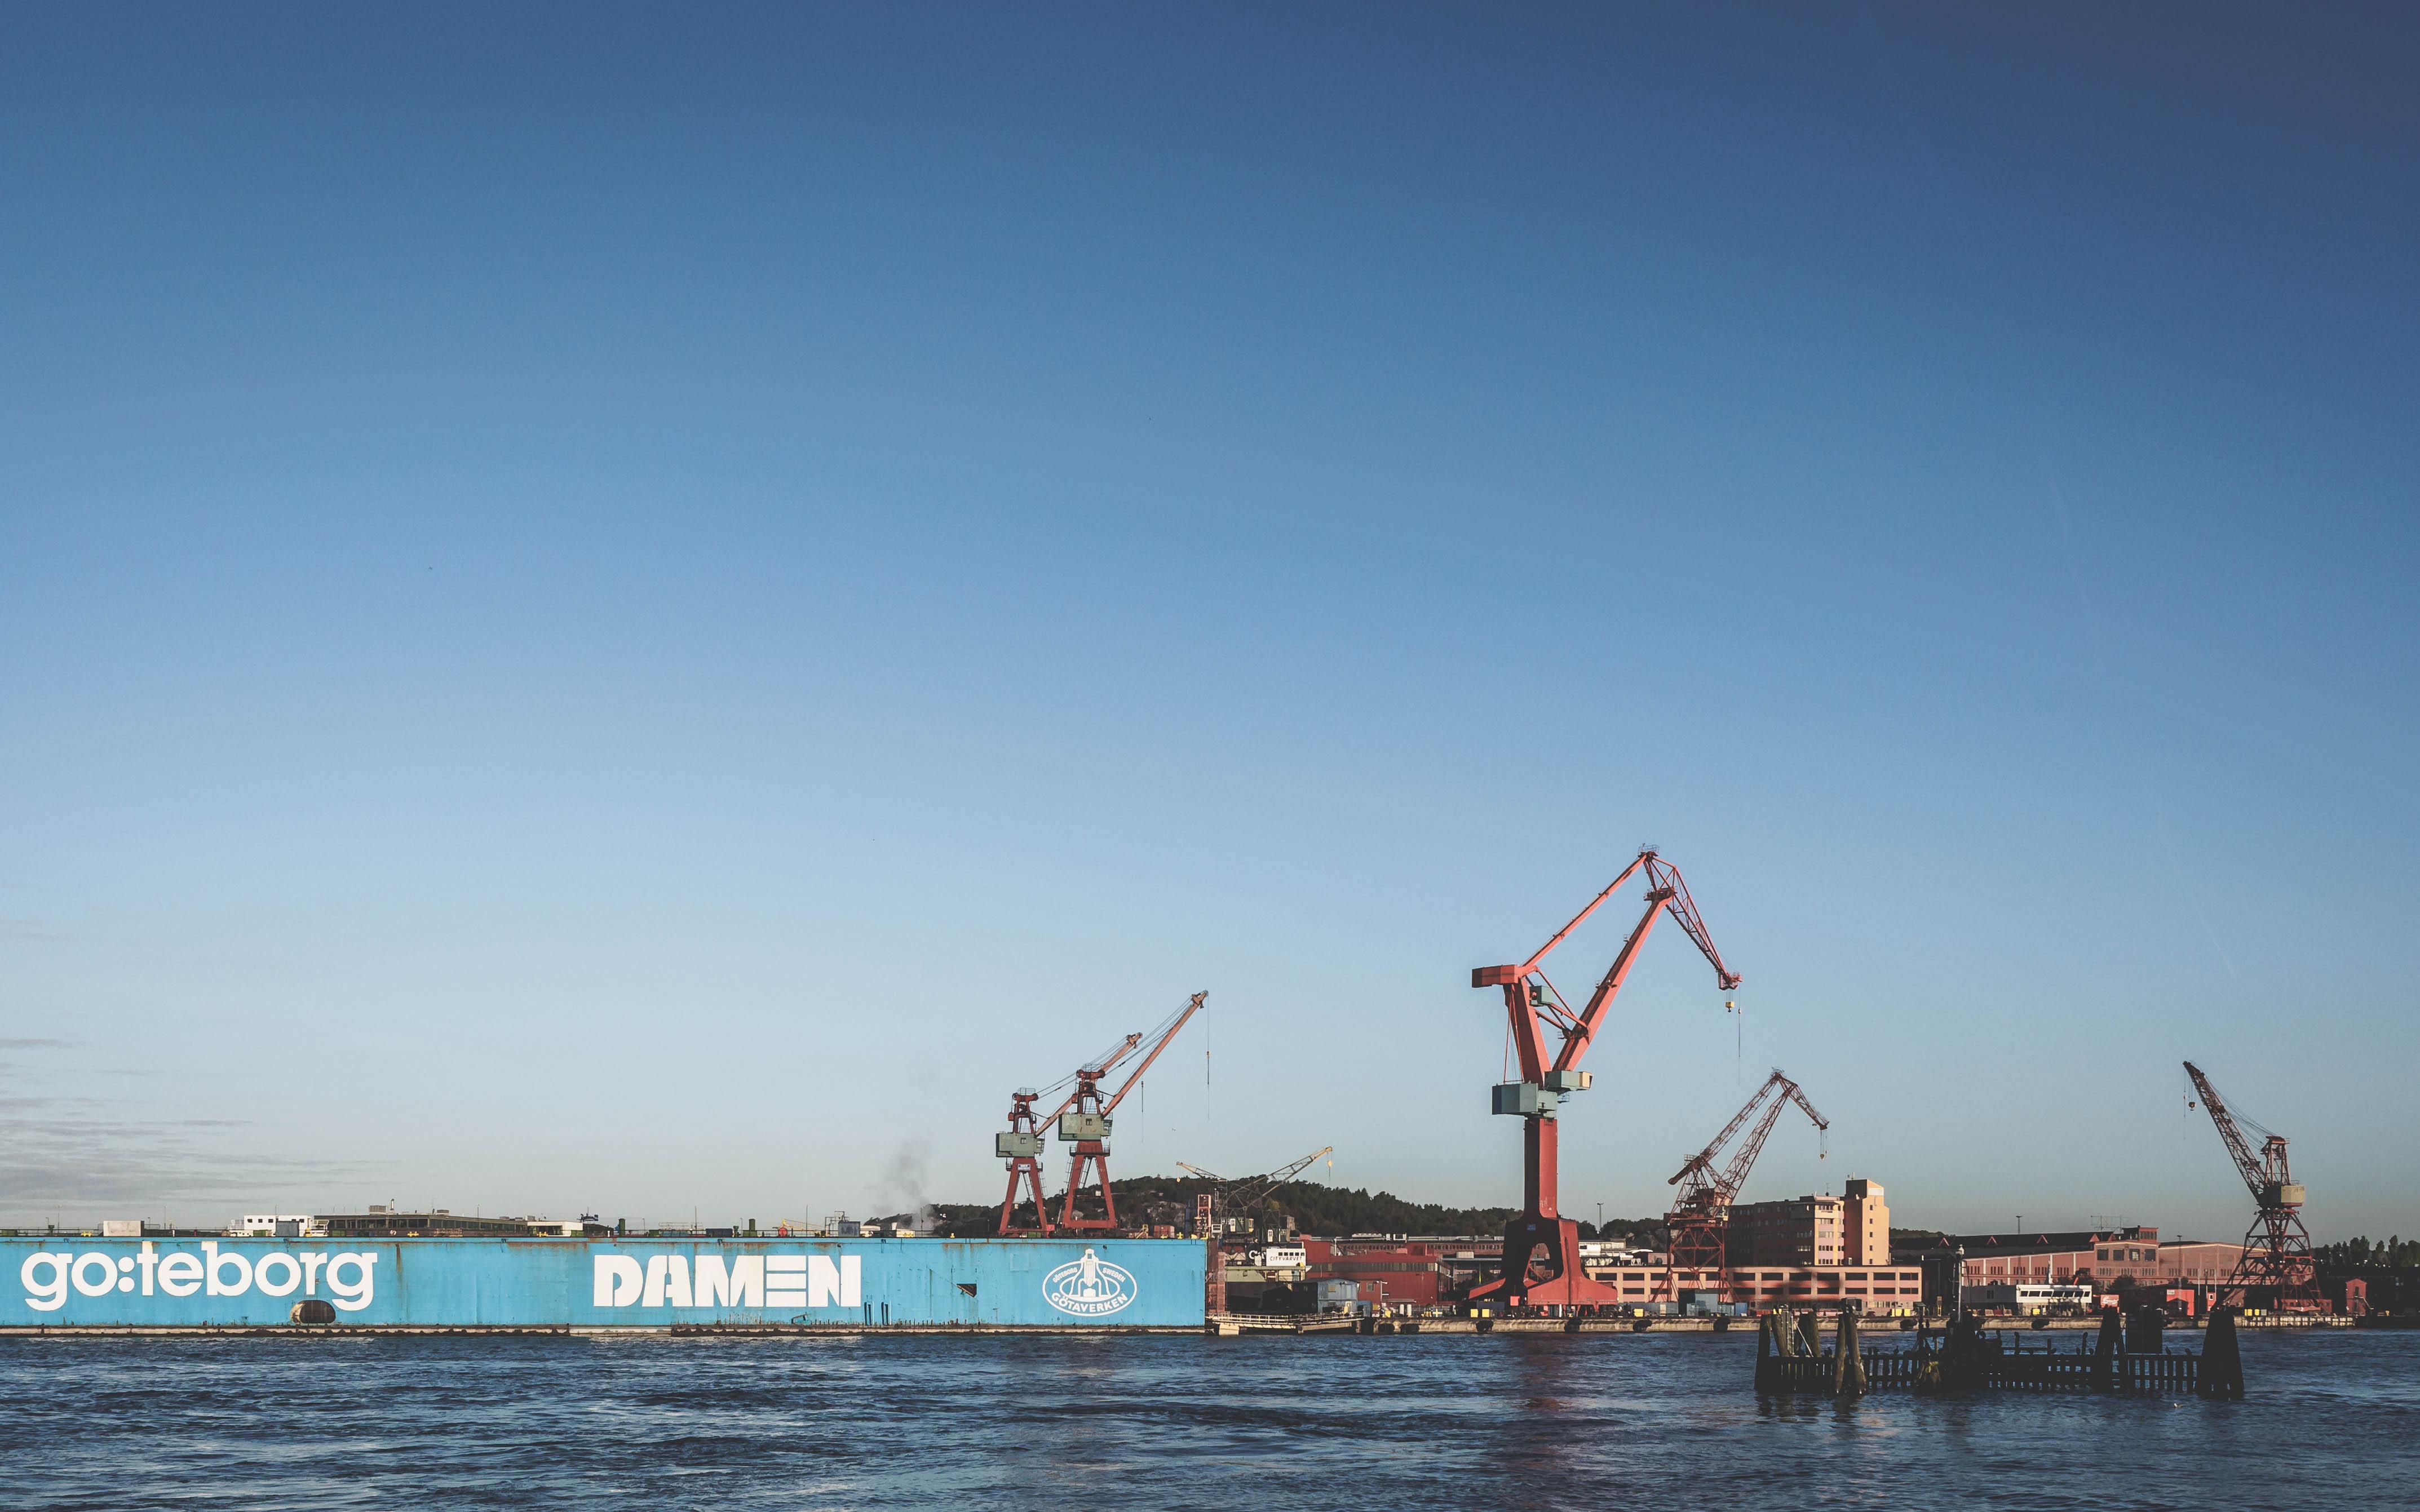
sea, coast, water, ocean, sky, boat, wind, ship, construction, vehicle, equipment, mast, harbor, industrial, port, cargo, cranes, watercraft, rigs